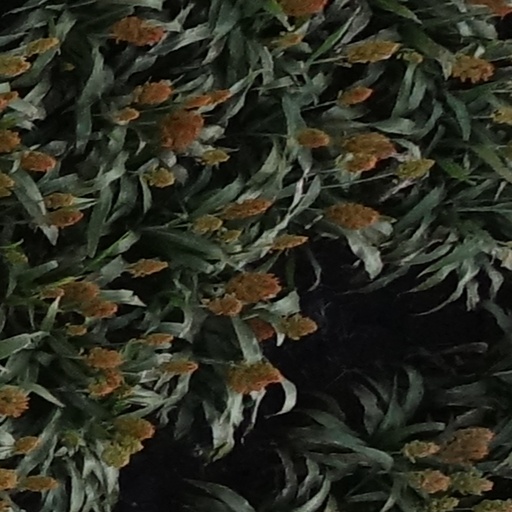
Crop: sorghum